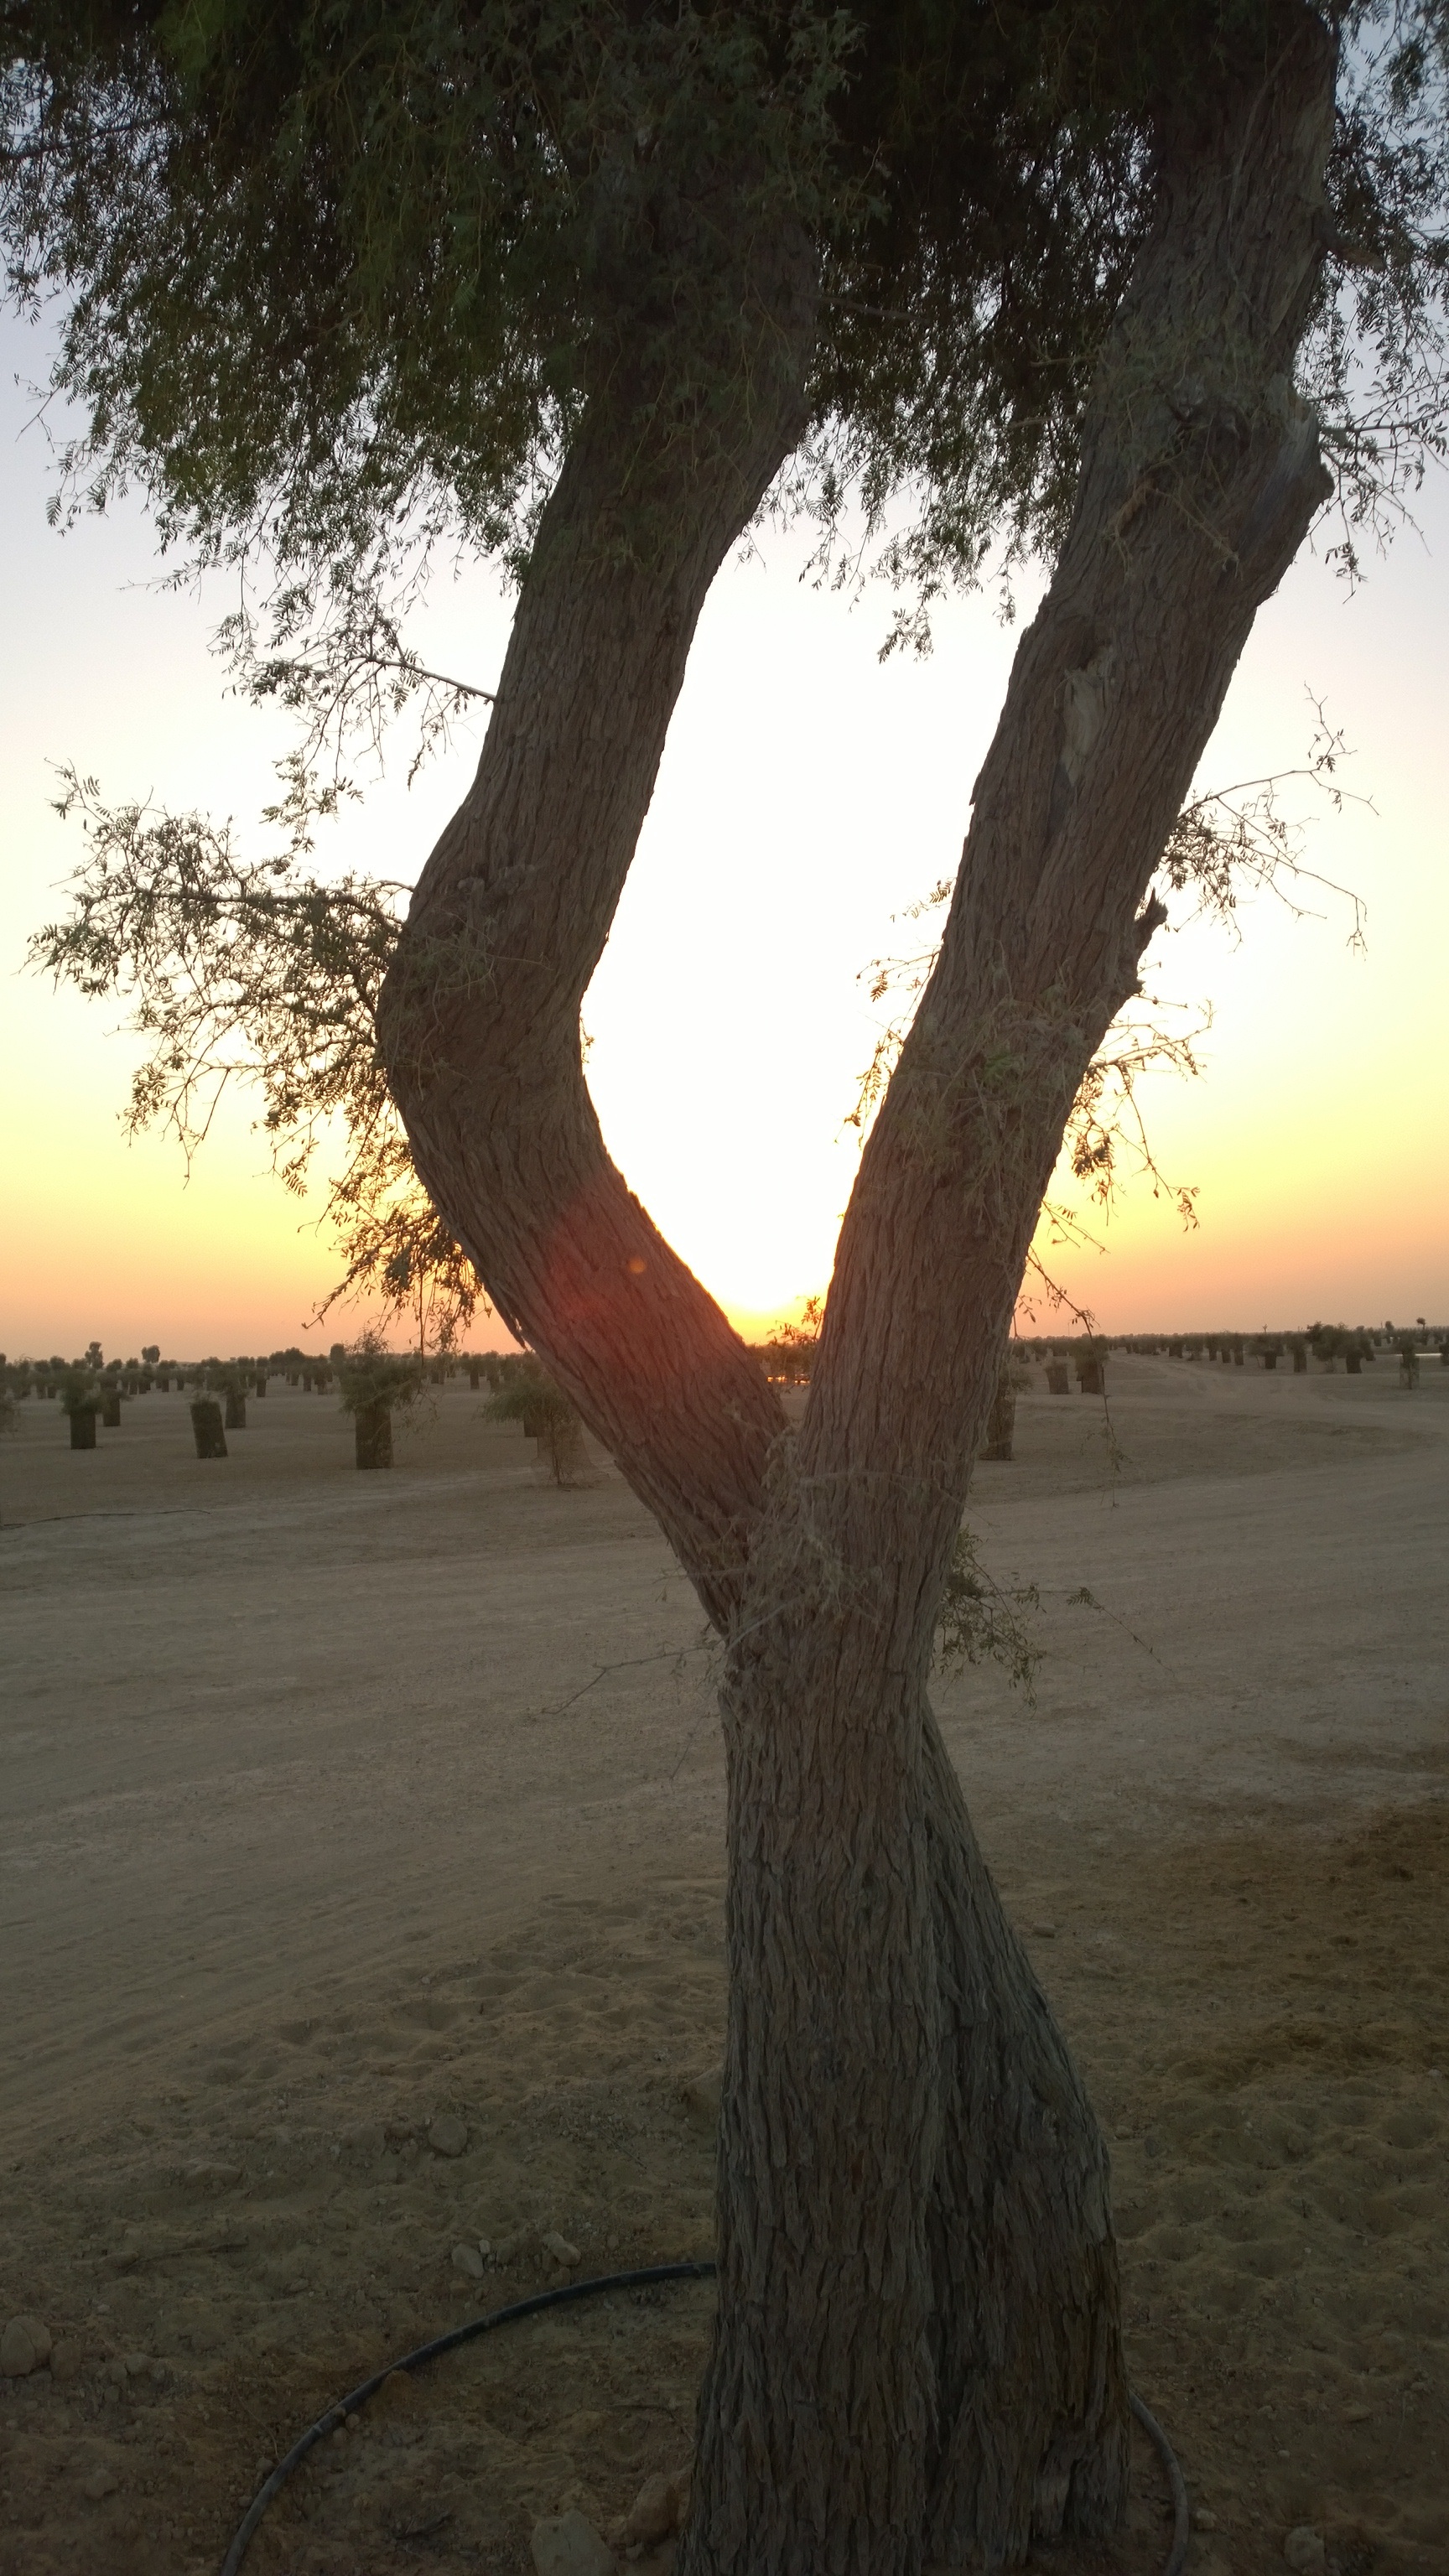
tree, nature, branch, plant, wood, sunset, sunlight, morning, leaf, trunk, evening, reflection, plant stem, woody plant, arecales